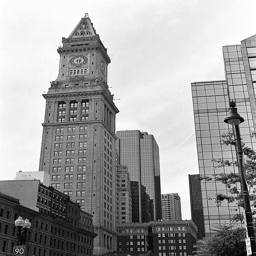
Black and white photograph of buildings in a city.
A full view of some tall buildings in the downtown.
A tall building with a clock on it.
A group of tall buildings set against the sky.
An urban landscape with a large clock tower.